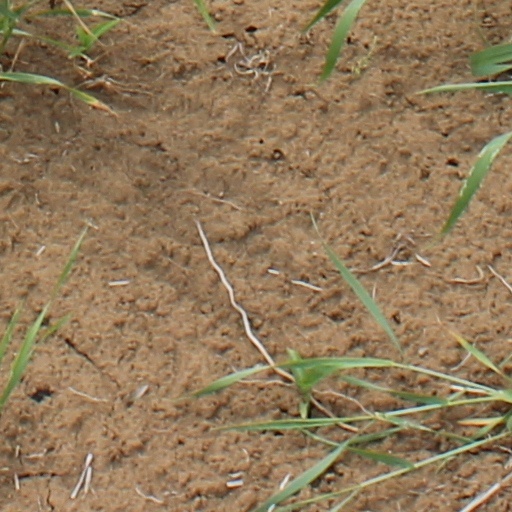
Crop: wheat